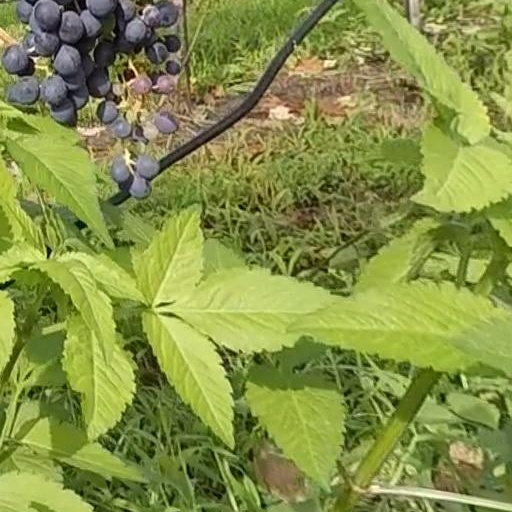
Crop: grape